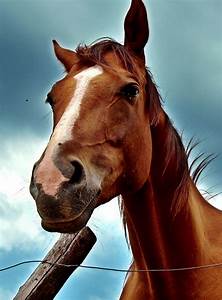
Label: horse